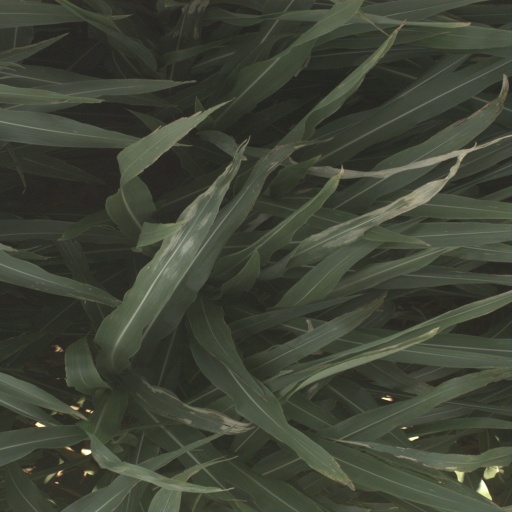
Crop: sorghum